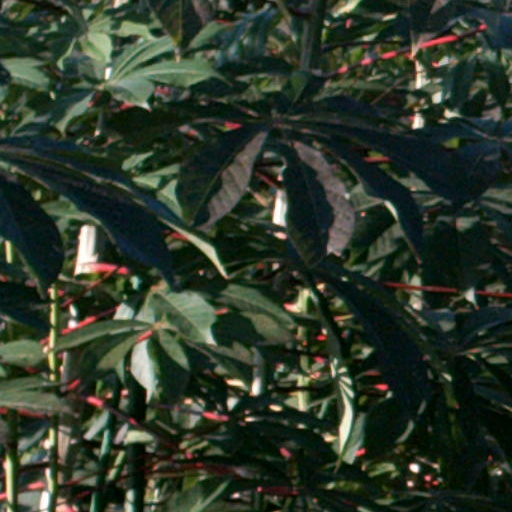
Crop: cassava